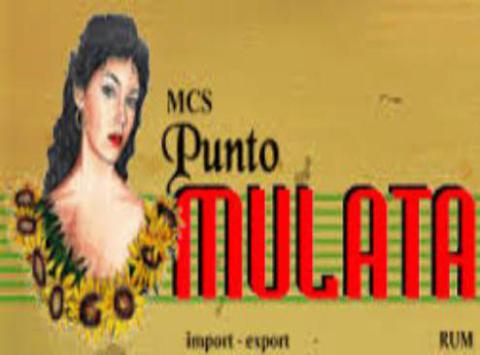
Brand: mulata
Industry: Food